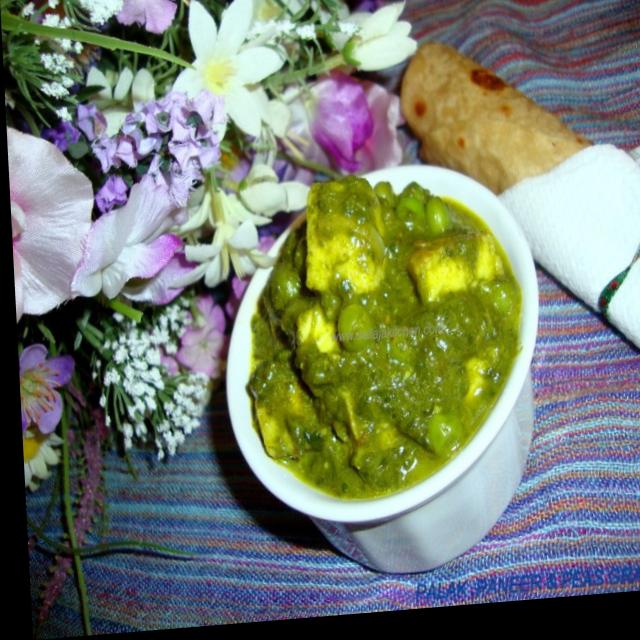
Dish: palak_paneer